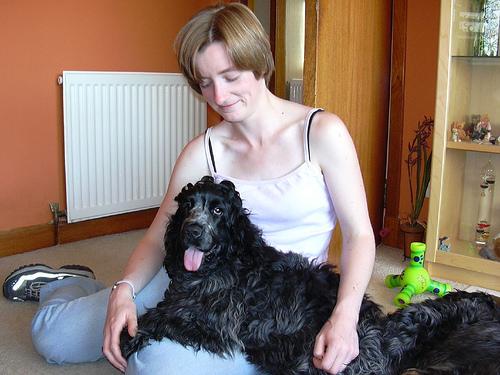
Breed: english cocker spaniel